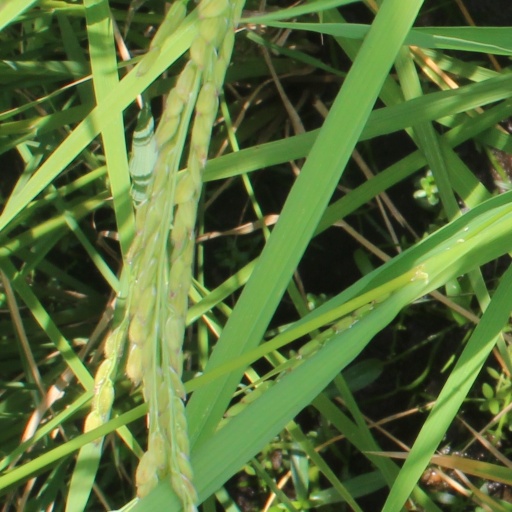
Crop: rice